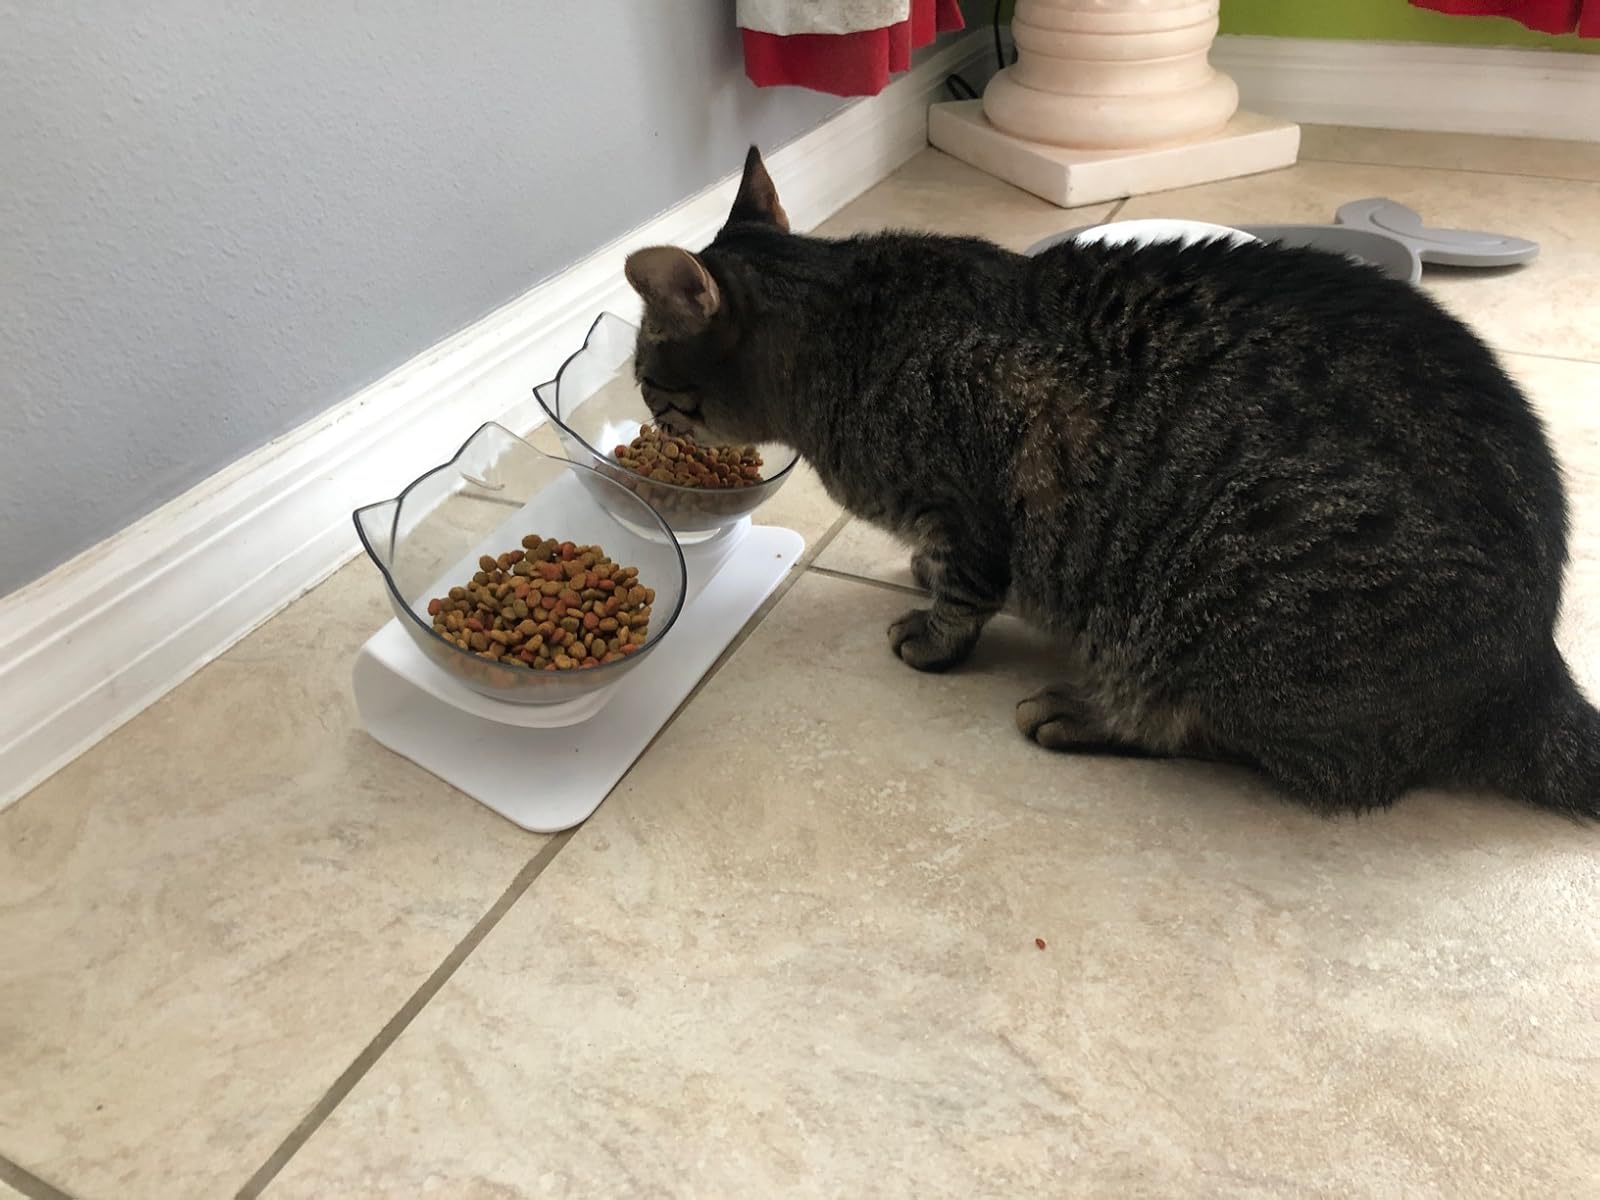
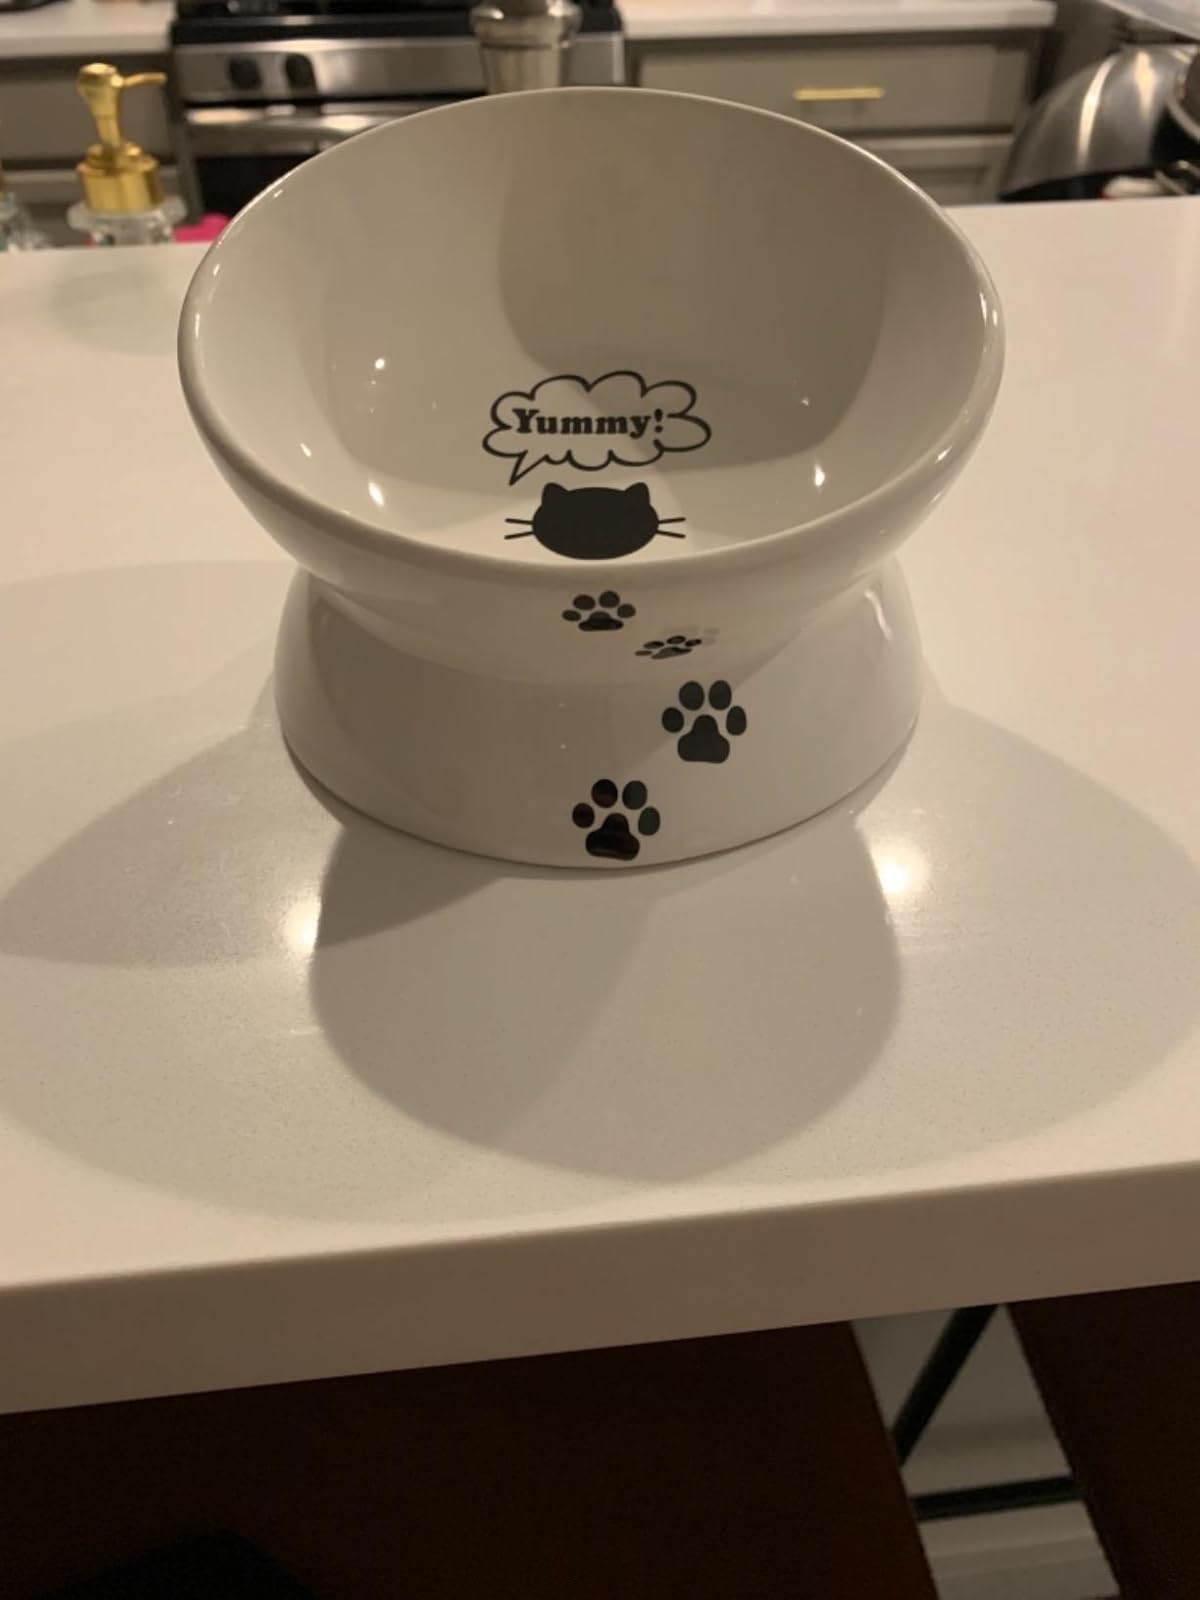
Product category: items_bowl
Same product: no